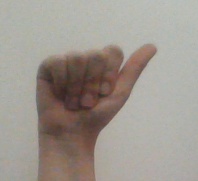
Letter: dhad